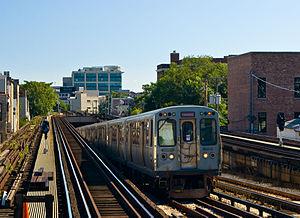
Le State Street Subway est un tronçon souterrain du métro de Chicago situé principalement dans le quartier financier du Loop.